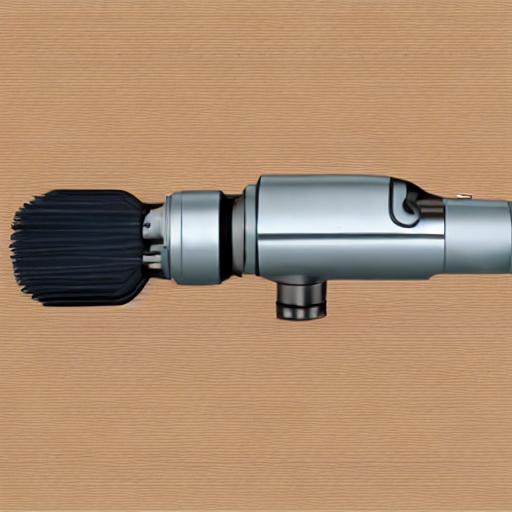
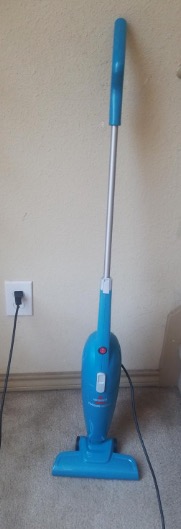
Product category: items_vacuum
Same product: no